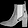
Label: Ankle boot